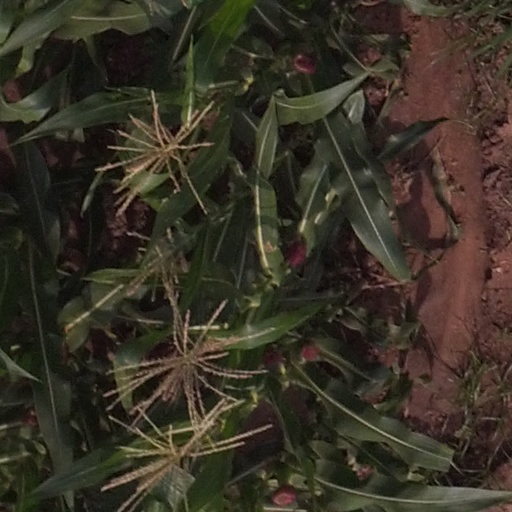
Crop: maize; corn